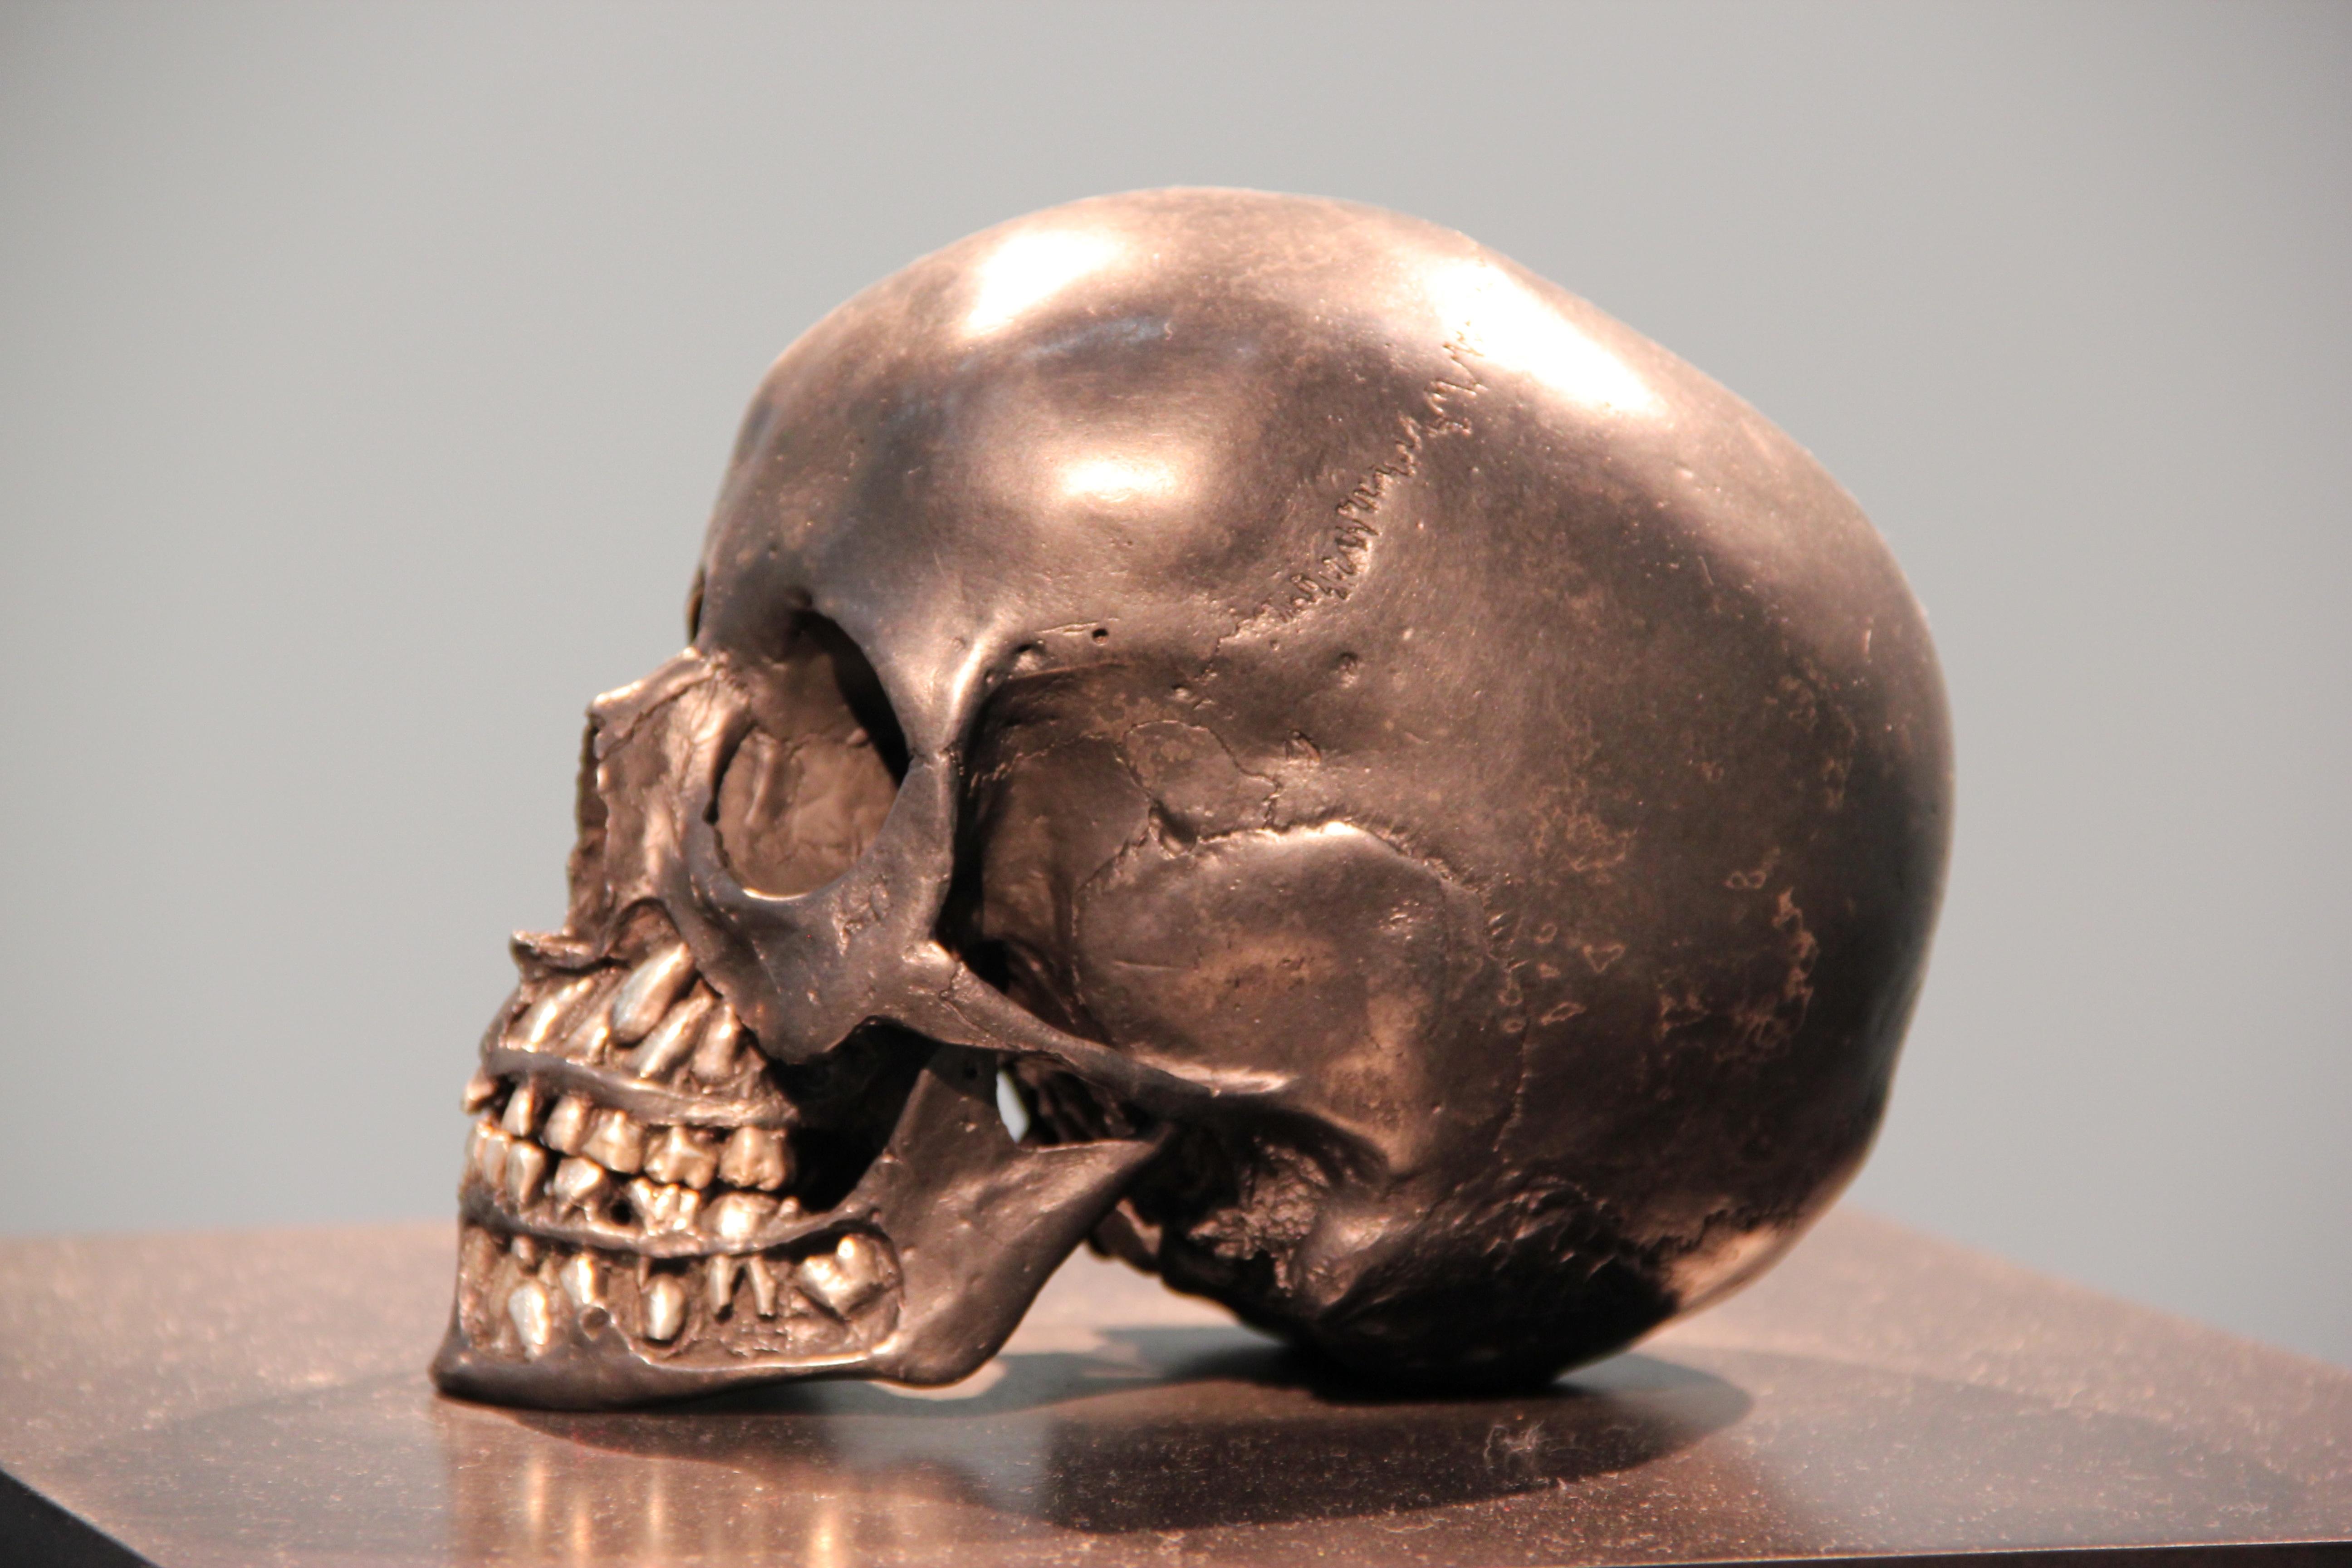
monument, statue, metal, death, skull, material, face, sculpture, art, brass, head, bronze, horror, carving, bronze sculpture, ancient history, bushing